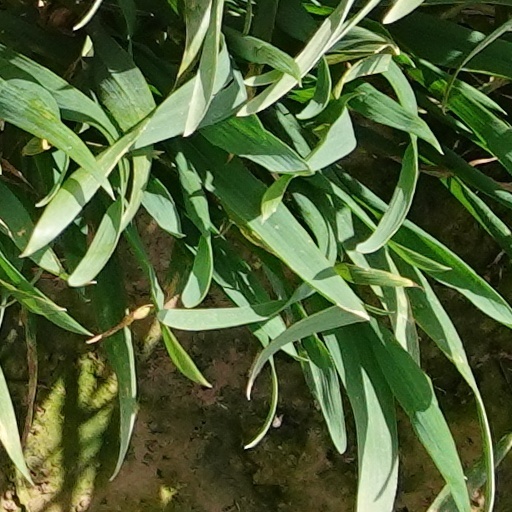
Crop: wheat